Stranger by Night

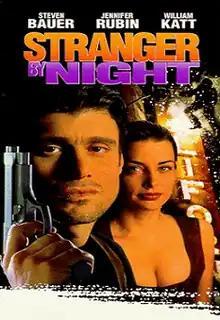
VHS/DVD cover of "Stranger by Night"

Stranger by Night is a 1994 action film directed by Gregory Dark and starring Steven Bauer, Jennifer Rubin and William Katt. It was released on November 23, 1994.